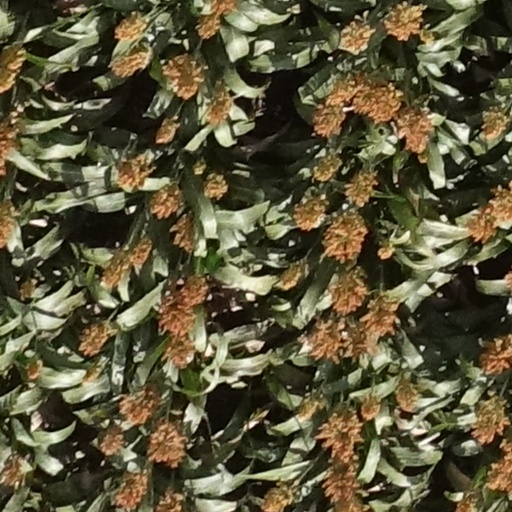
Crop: sorghum